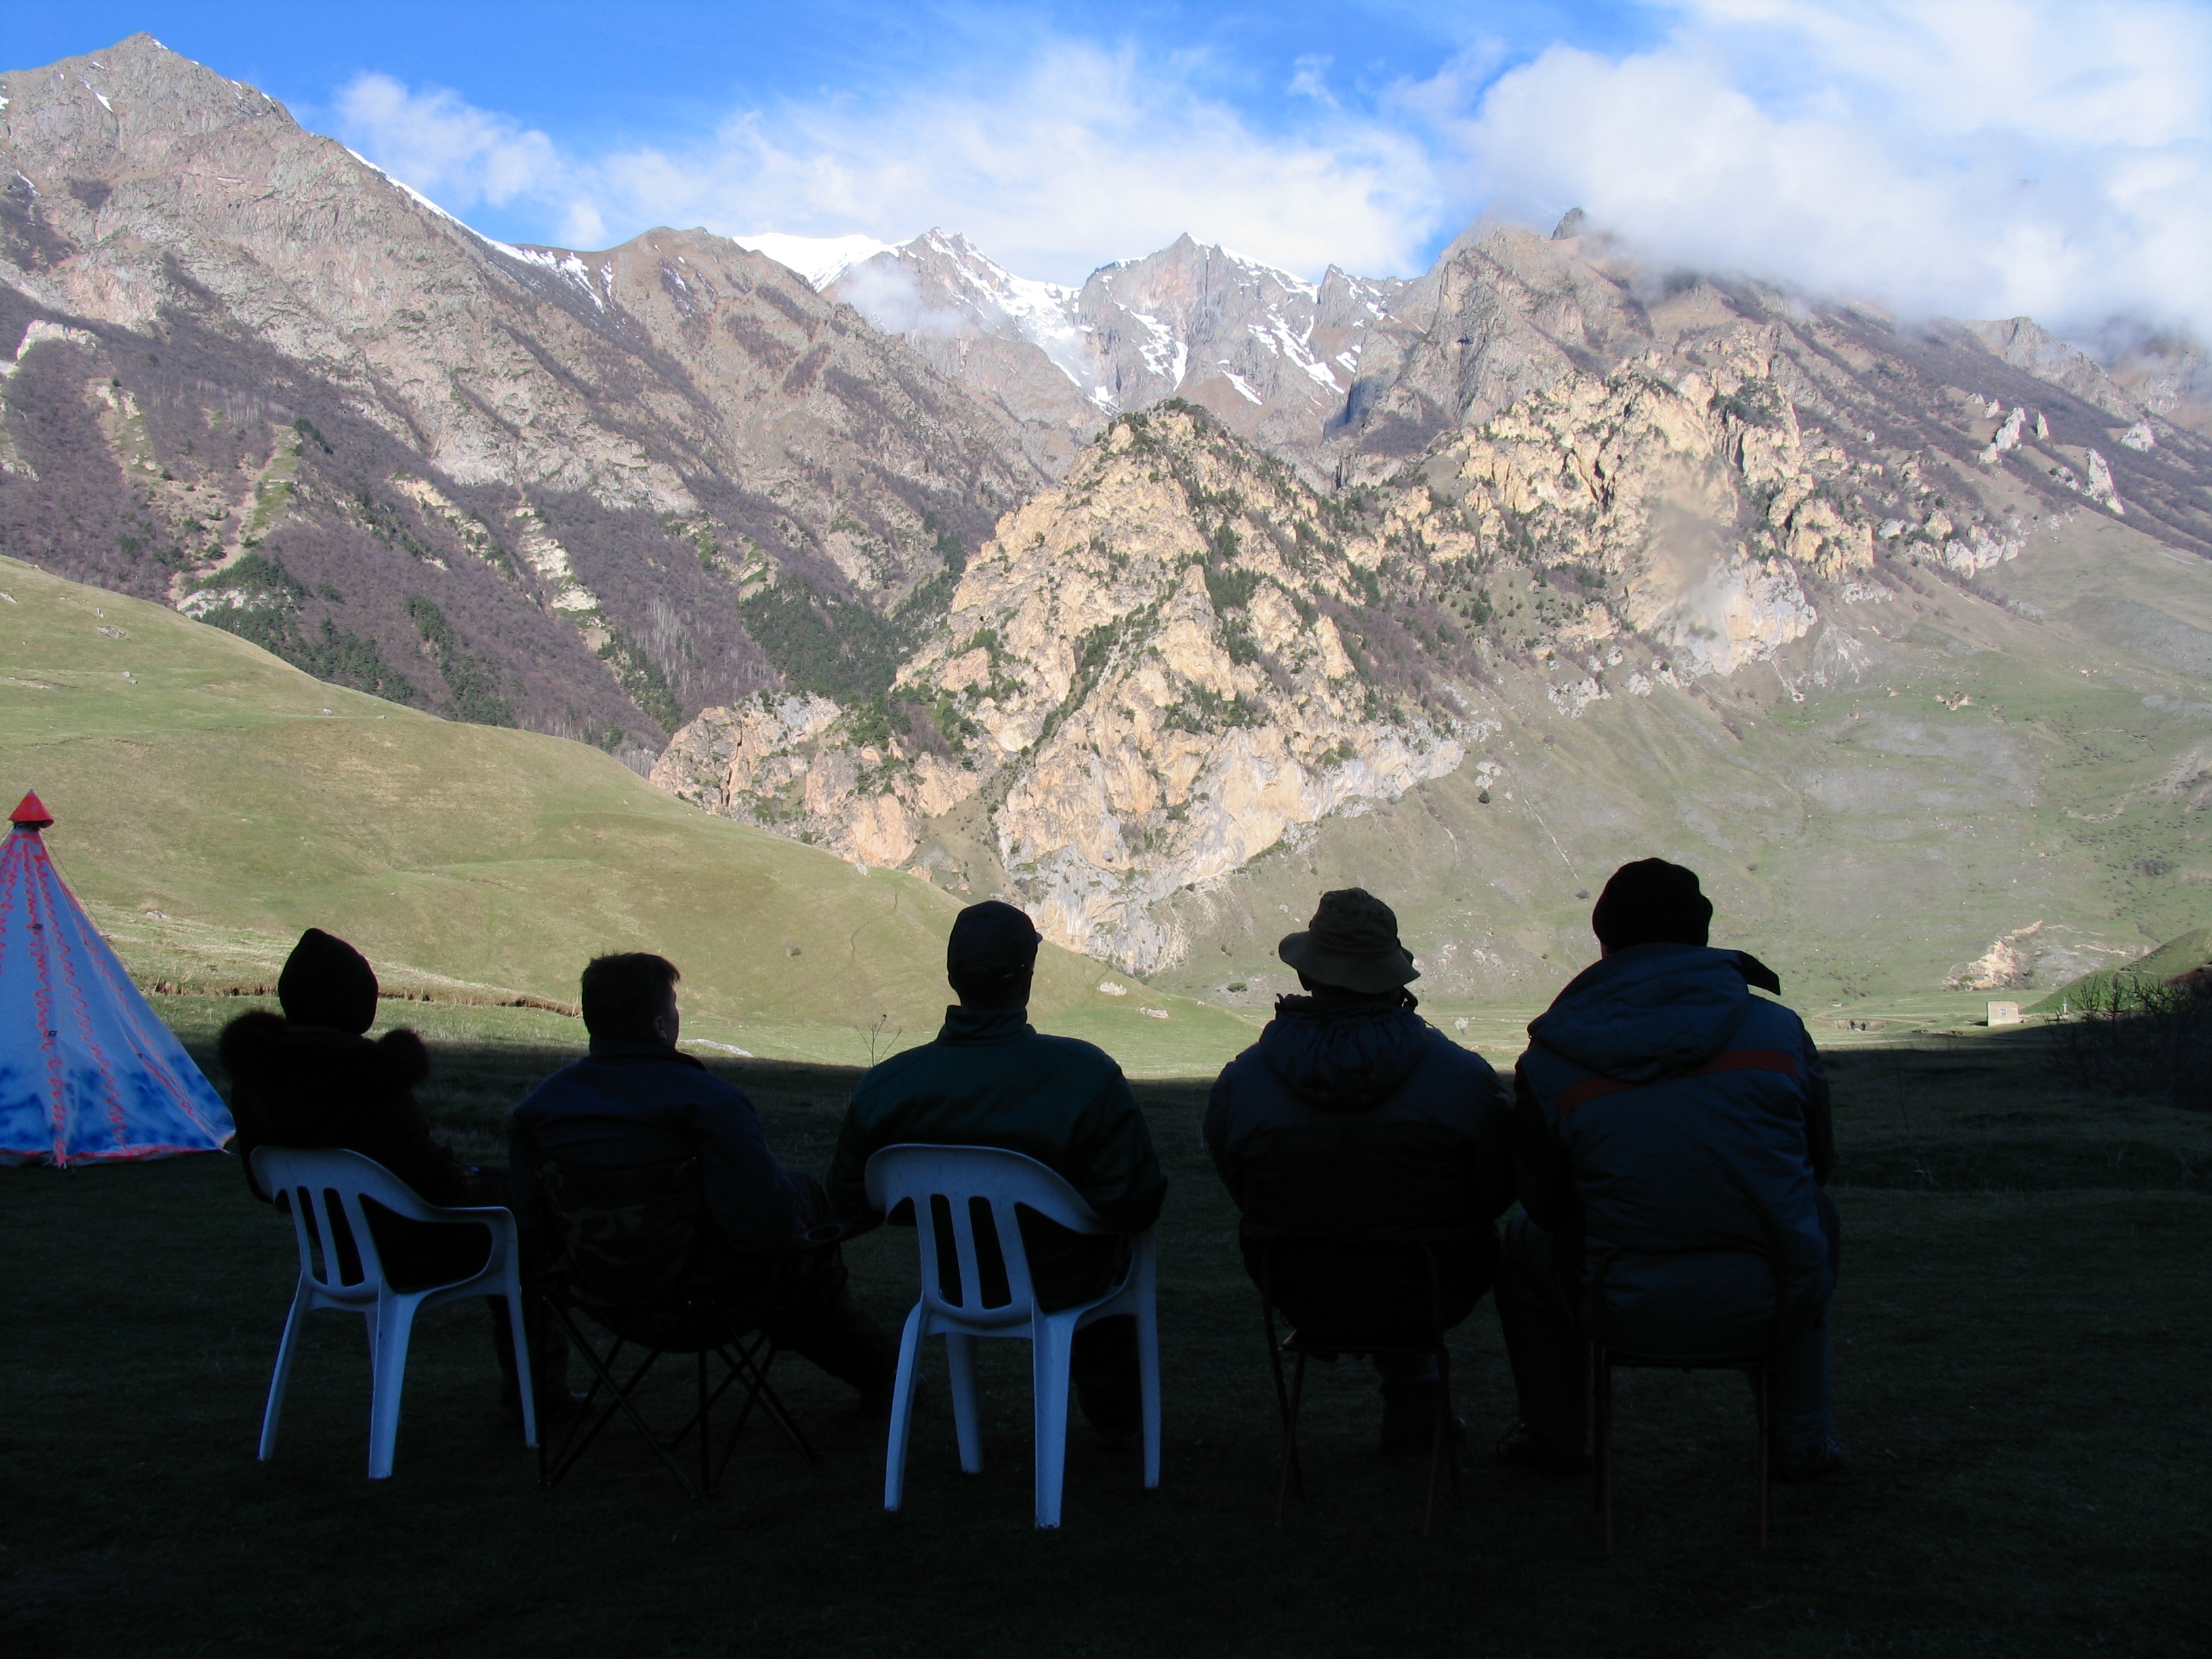
landscape, walking, mountain, morning, adventure, mountain range, tourism, mountains, alps, landform, northern caucasus, mountainous landforms, chegem